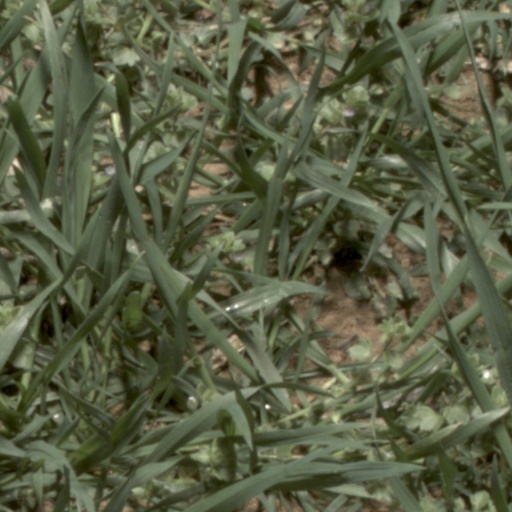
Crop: wheat